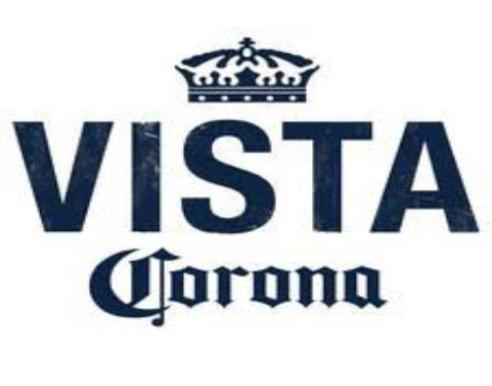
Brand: la corona
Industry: Others